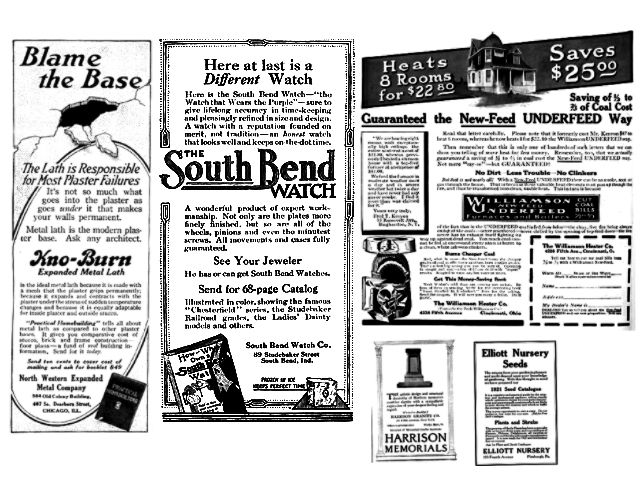
Label: paper